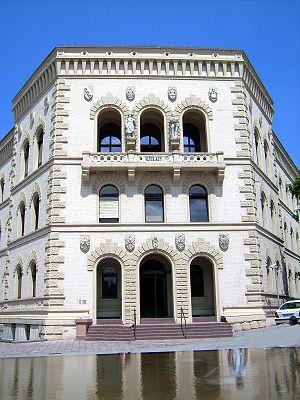
Kurt Gerstein est un ingénieur des mines allemand, militant chrétien anti-nazi, mais membre du parti hitlérien dès 1933, de la SA, puis de la Waffen-SS.
Sarrebruck est la capitale fédérale du Land de la Sarre, le plus petit État allemand — villes-Länder exceptées — en surface et en population, quoique très densément peuplé, et une des seize capitales fédérales de la République fédérale d'Allemagne.